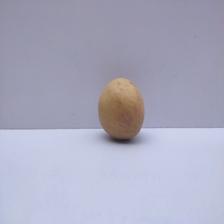
Size: Medium